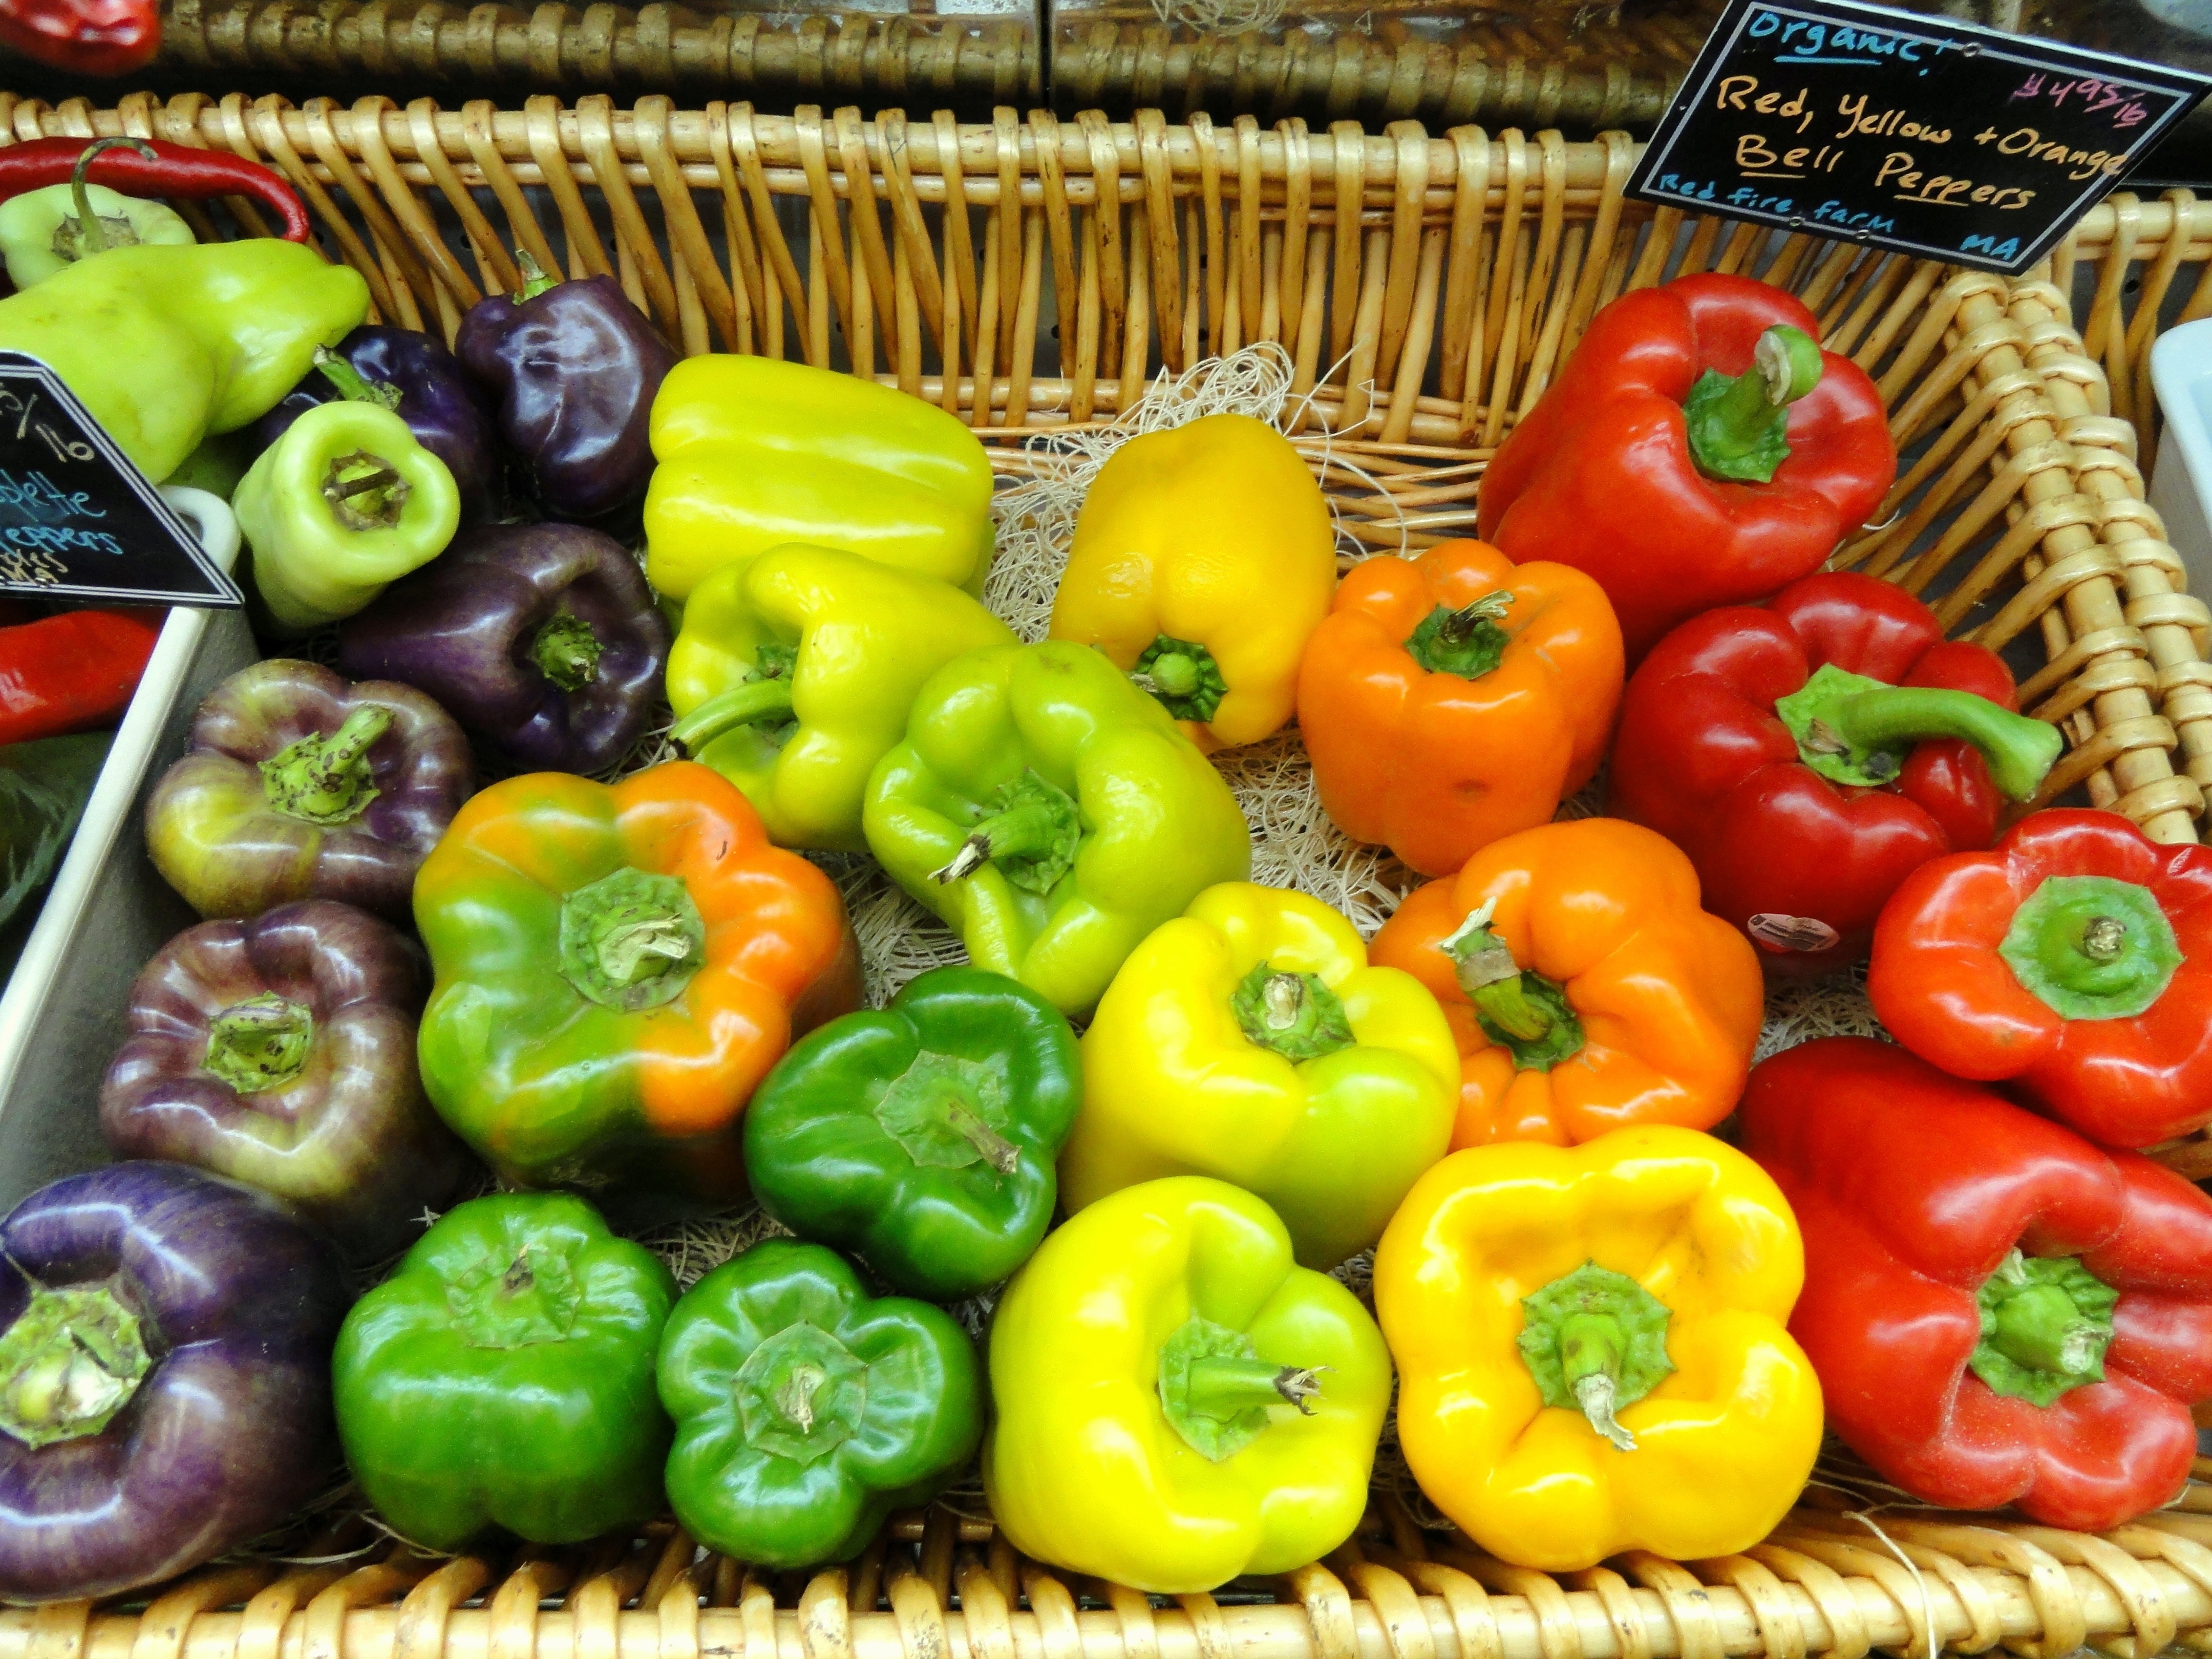
plant, fruit, shop, store, dish, food, produce, vegetable, macro, market, colorful, grocery, close up, peppers, bell pepper, flowering plant, varieties, land plant, bell peppers and chili peppers, pimiento